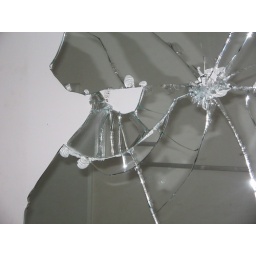
Mirror over sink smashed in hallway bathroom next to bedroom 1